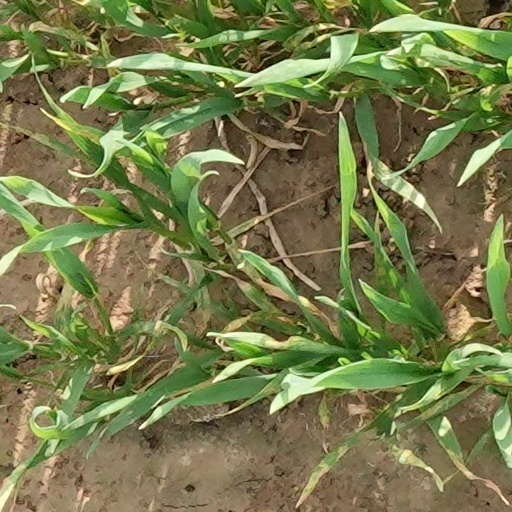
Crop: wheat